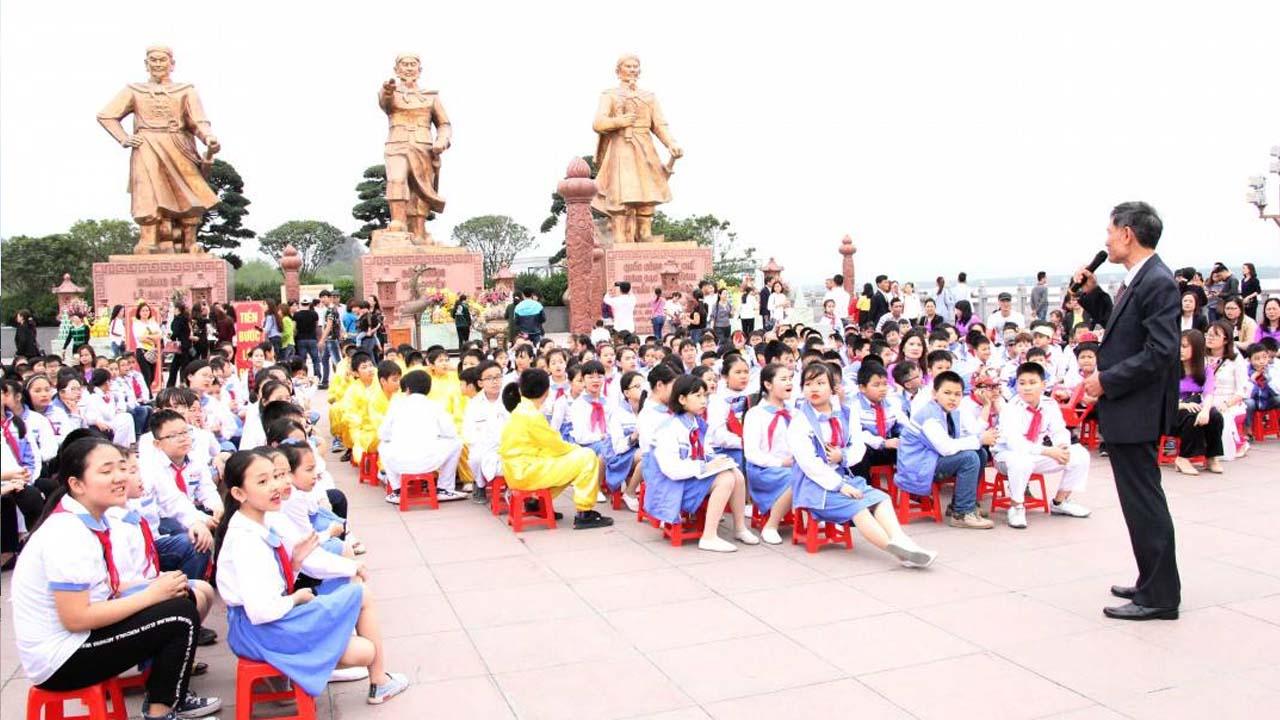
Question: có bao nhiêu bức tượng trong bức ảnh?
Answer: có ba bức tượng